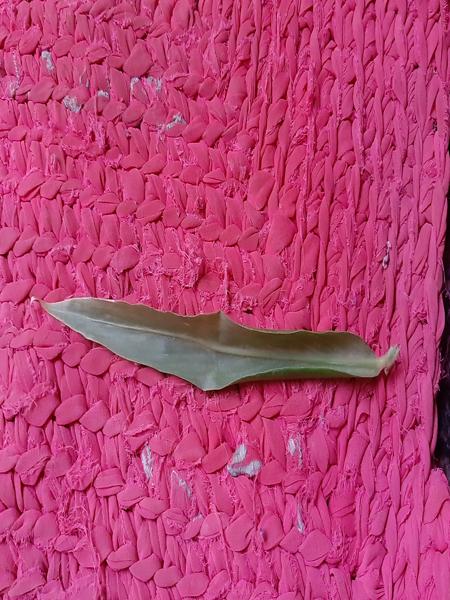
Plant: Ginger